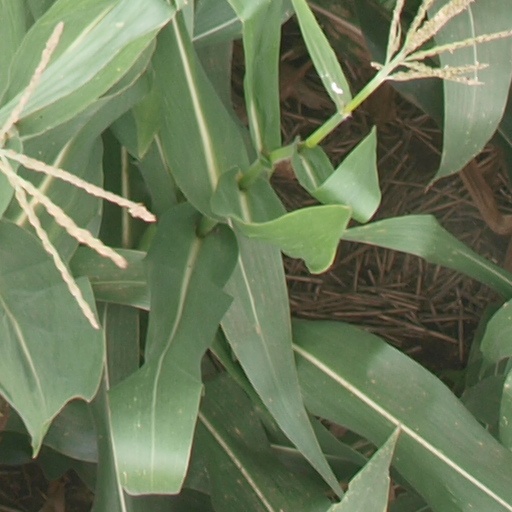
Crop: maize; corn